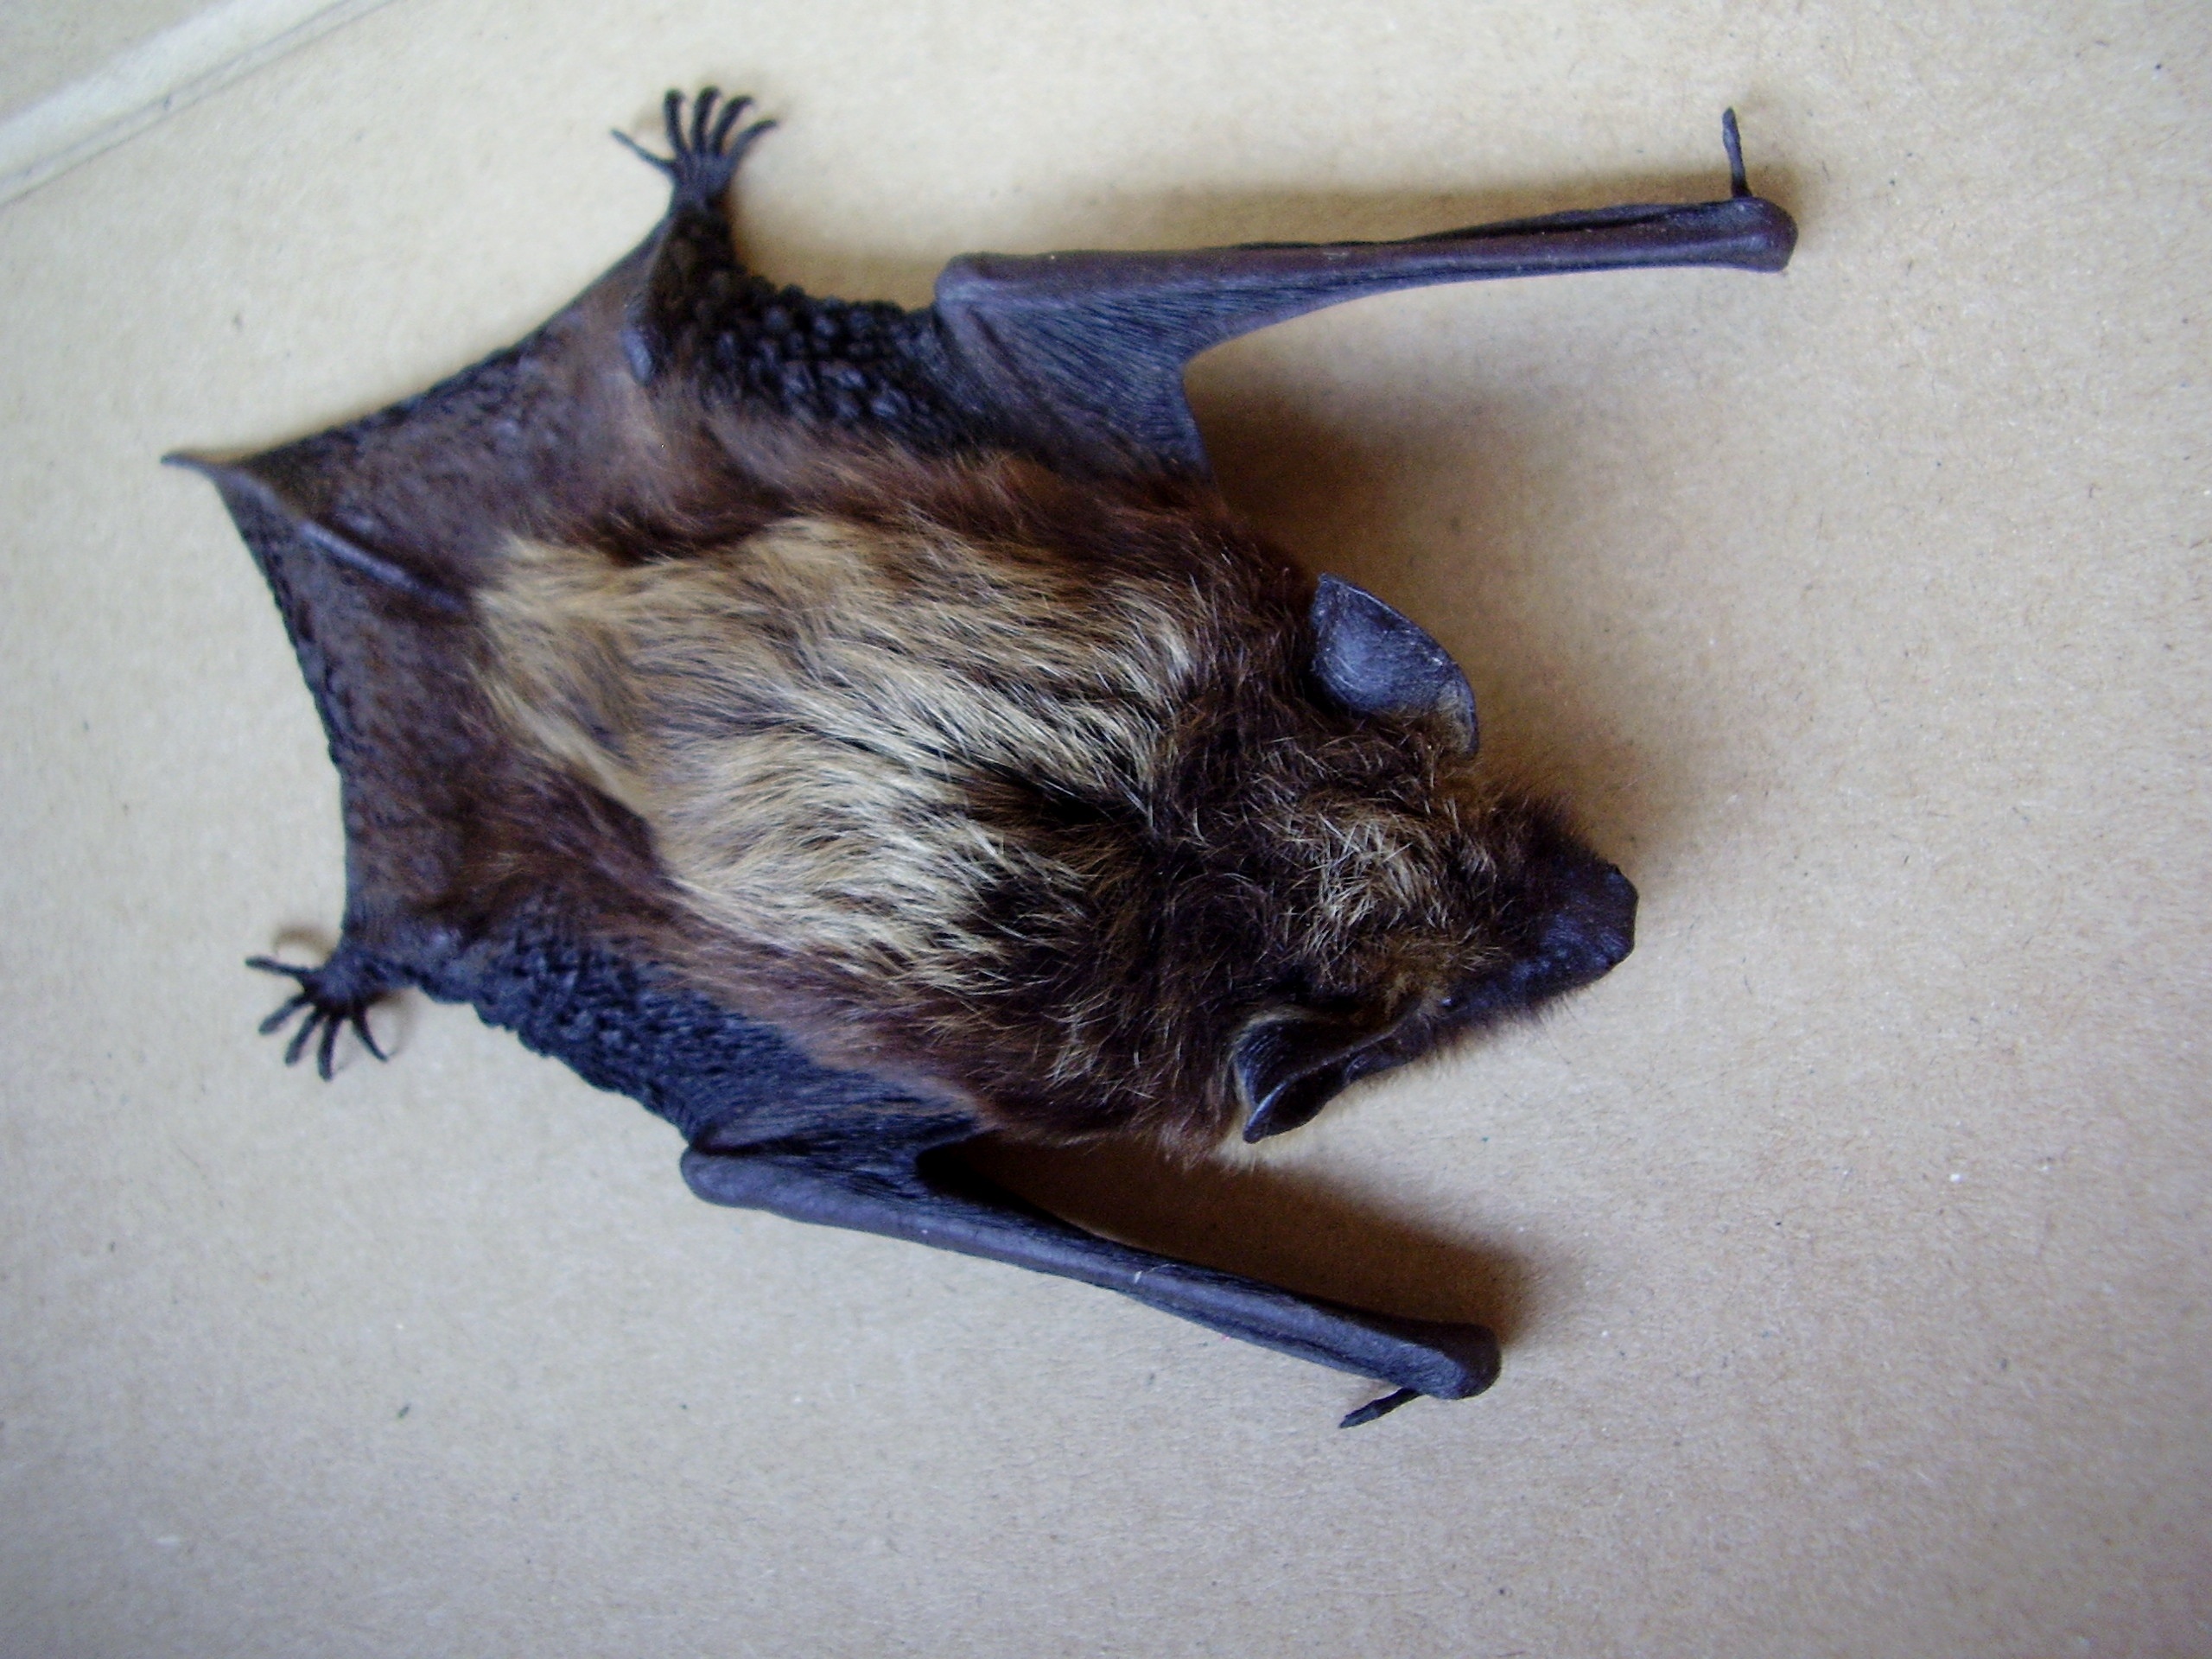
nature, mouse, kitten, cat, mammal, blue, bat, small to medium sized cats, cat like mammal, night mouse, drakula